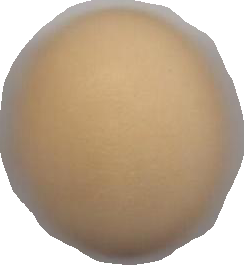
Variety: Grobogan